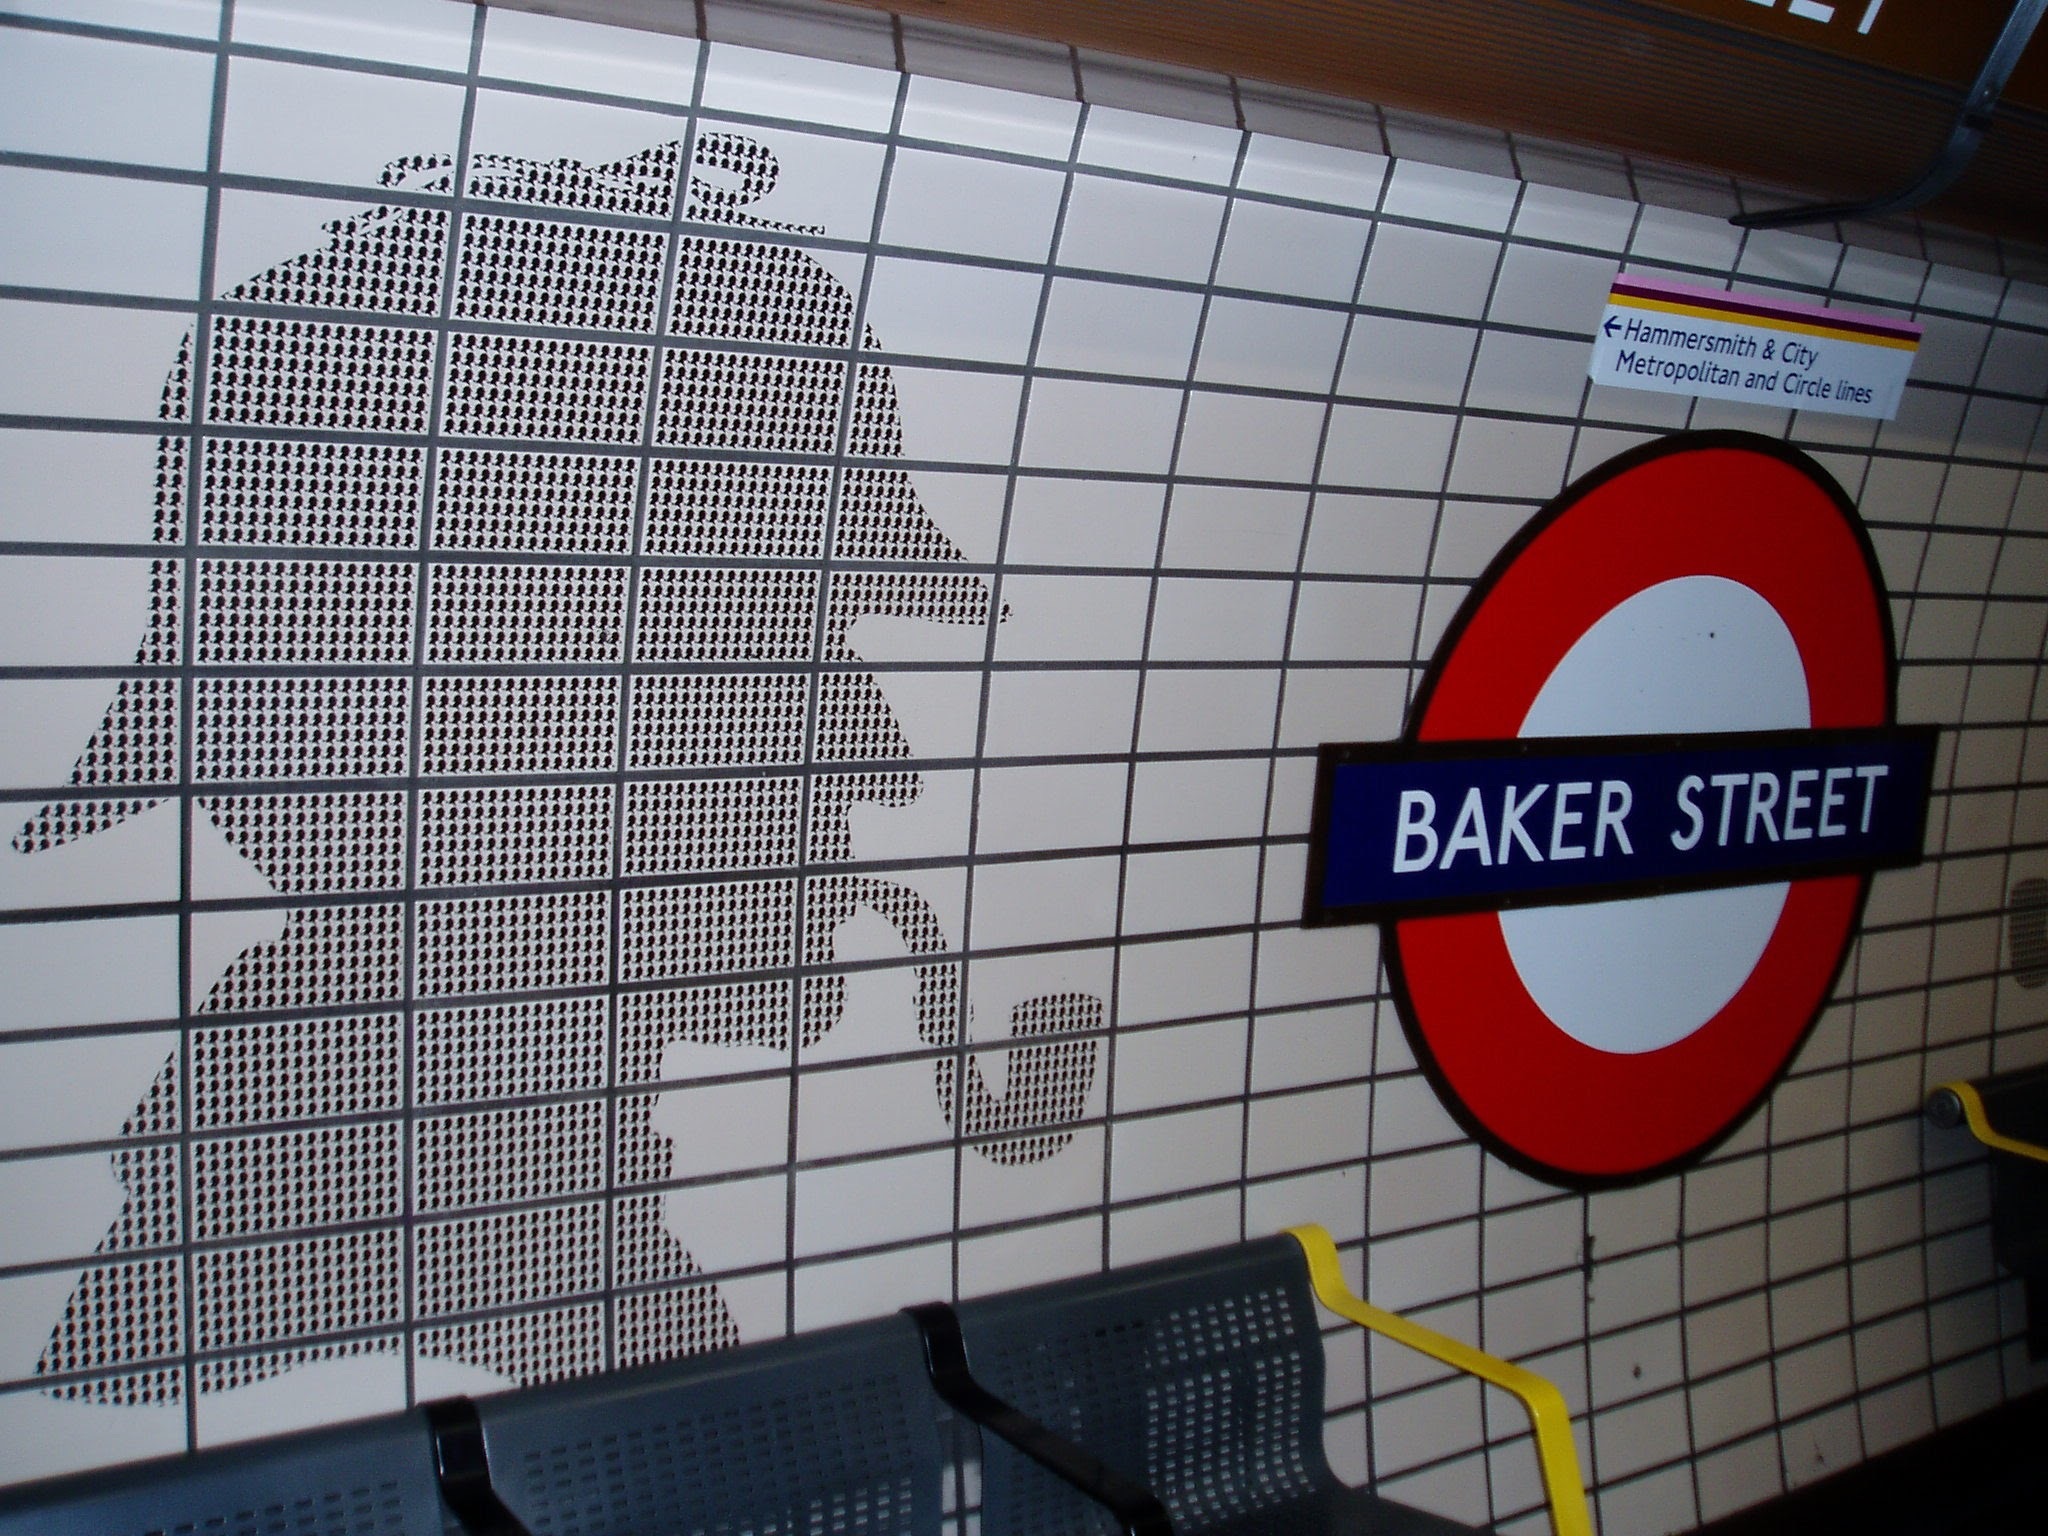
signage, art, design, shape